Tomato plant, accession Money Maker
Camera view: bottom (45 deg); turntable rotation: 30 degrees
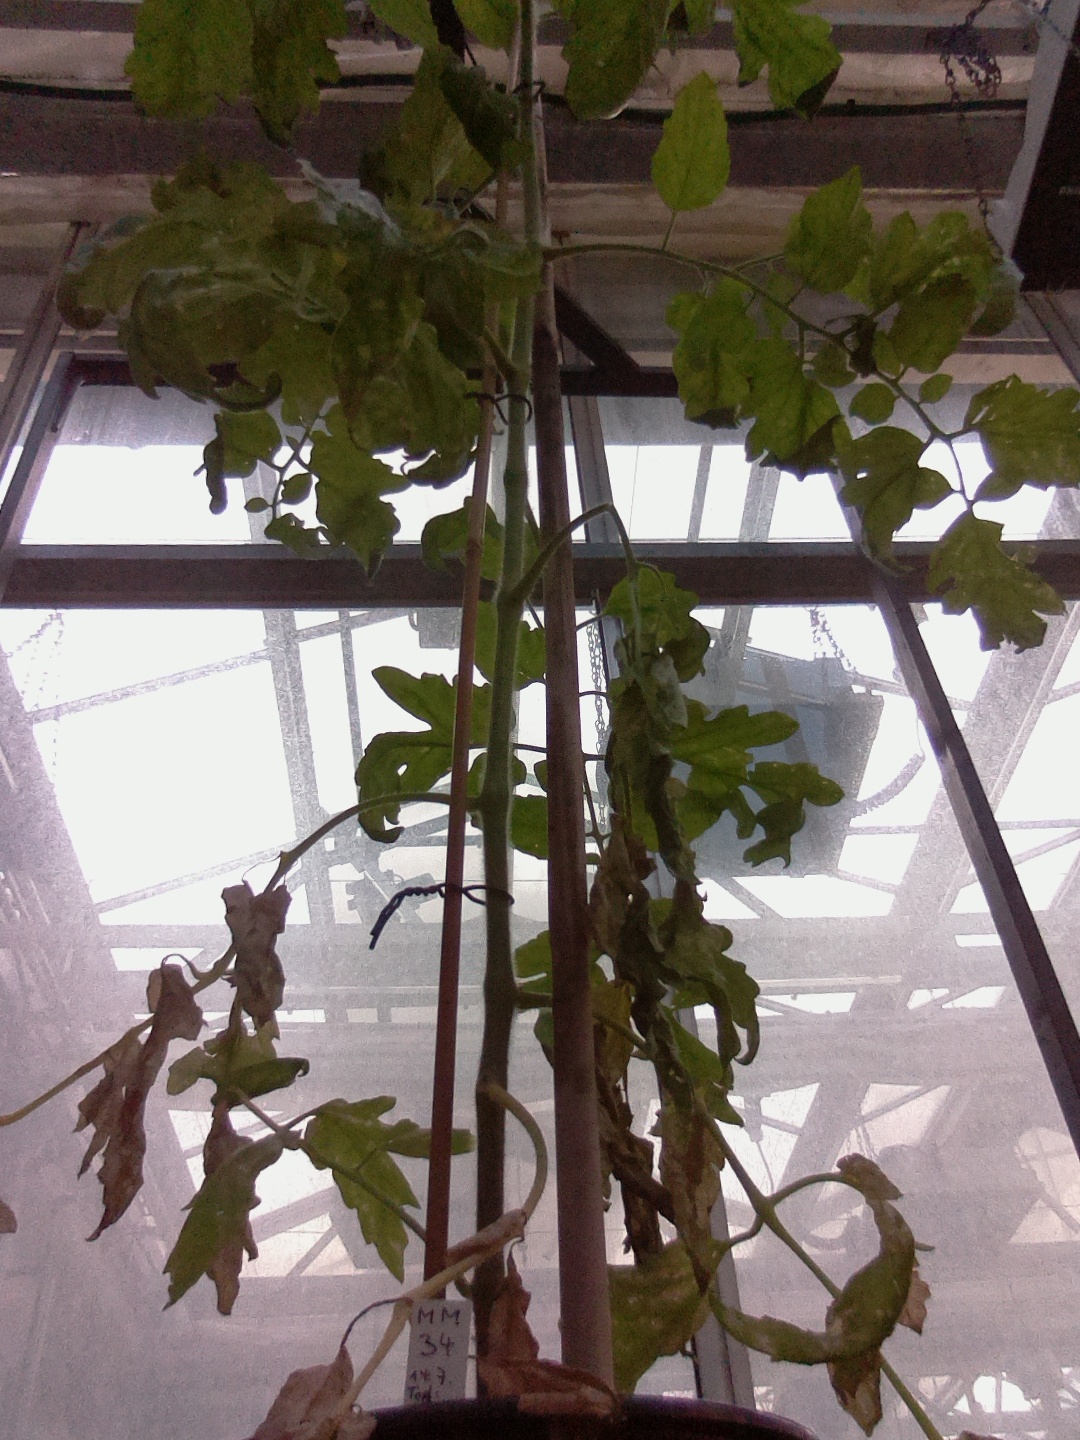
BBCH growth stage 73: 30%-40% of final fruit size